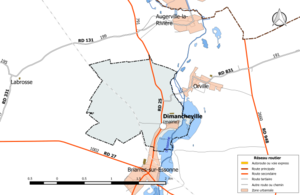
Carte du réseau routier de la commune de fr:Dimancheville.
Dimancheville est une commune française, située dans le département du Loiret en région Centre-Val de Loire.